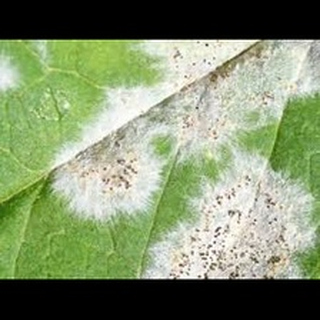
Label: wheat_mite